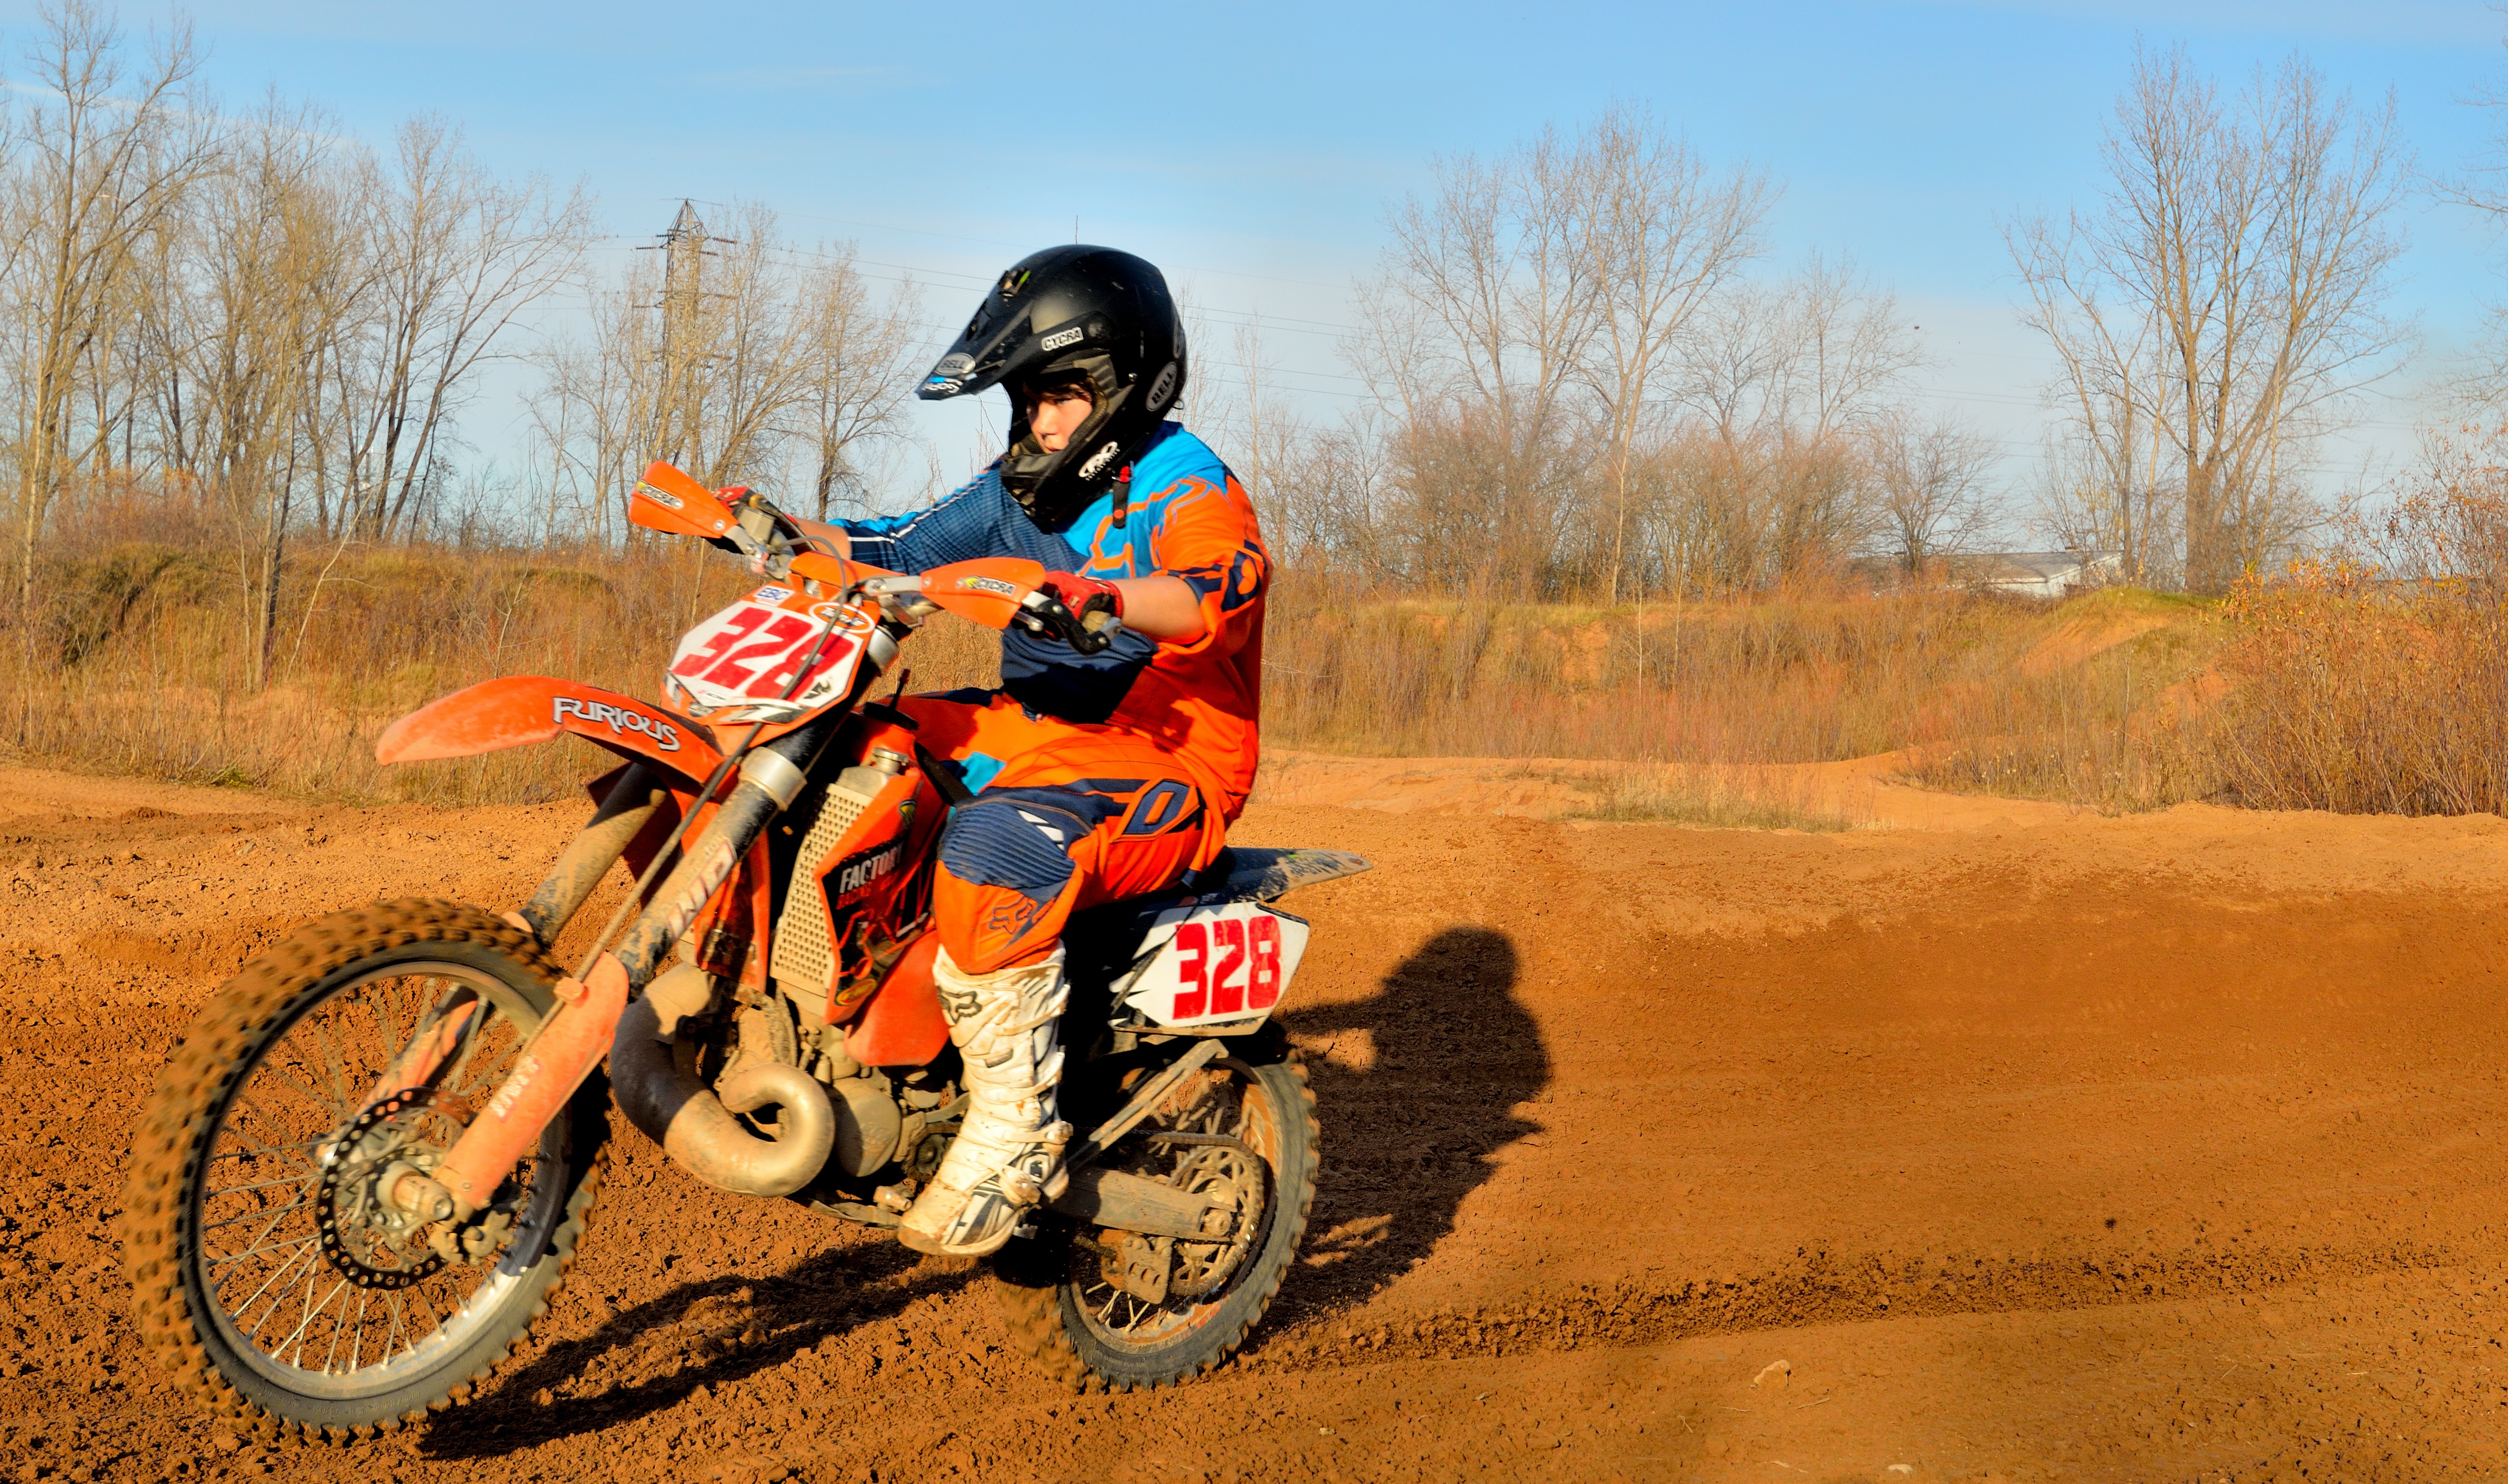
man, landscape, tree, sand, trail, sport, boy, adventure, motorcycle, motocross, action, soil, ride, extreme, extreme sport, motorbike, speed, lifestyle, teenager, riding, race, sports, helmet, biking, racing, fast, motorsport, biker, enduro, freestyle motocross, motorcycling, motorized, dirt bike, motorcycle racing, ecoregion, off roading, stunt performer, endurocross, dirt track racing, desert racing